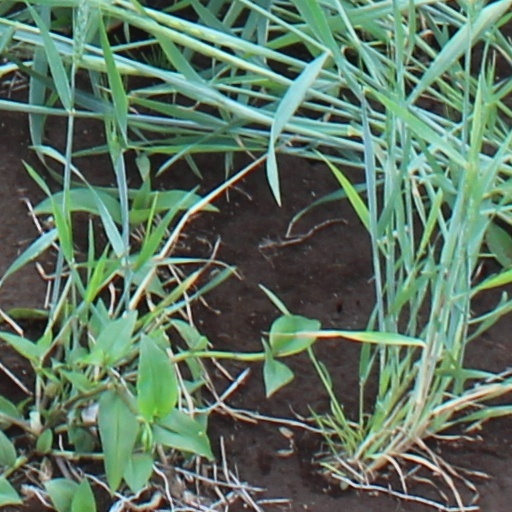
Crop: wheat